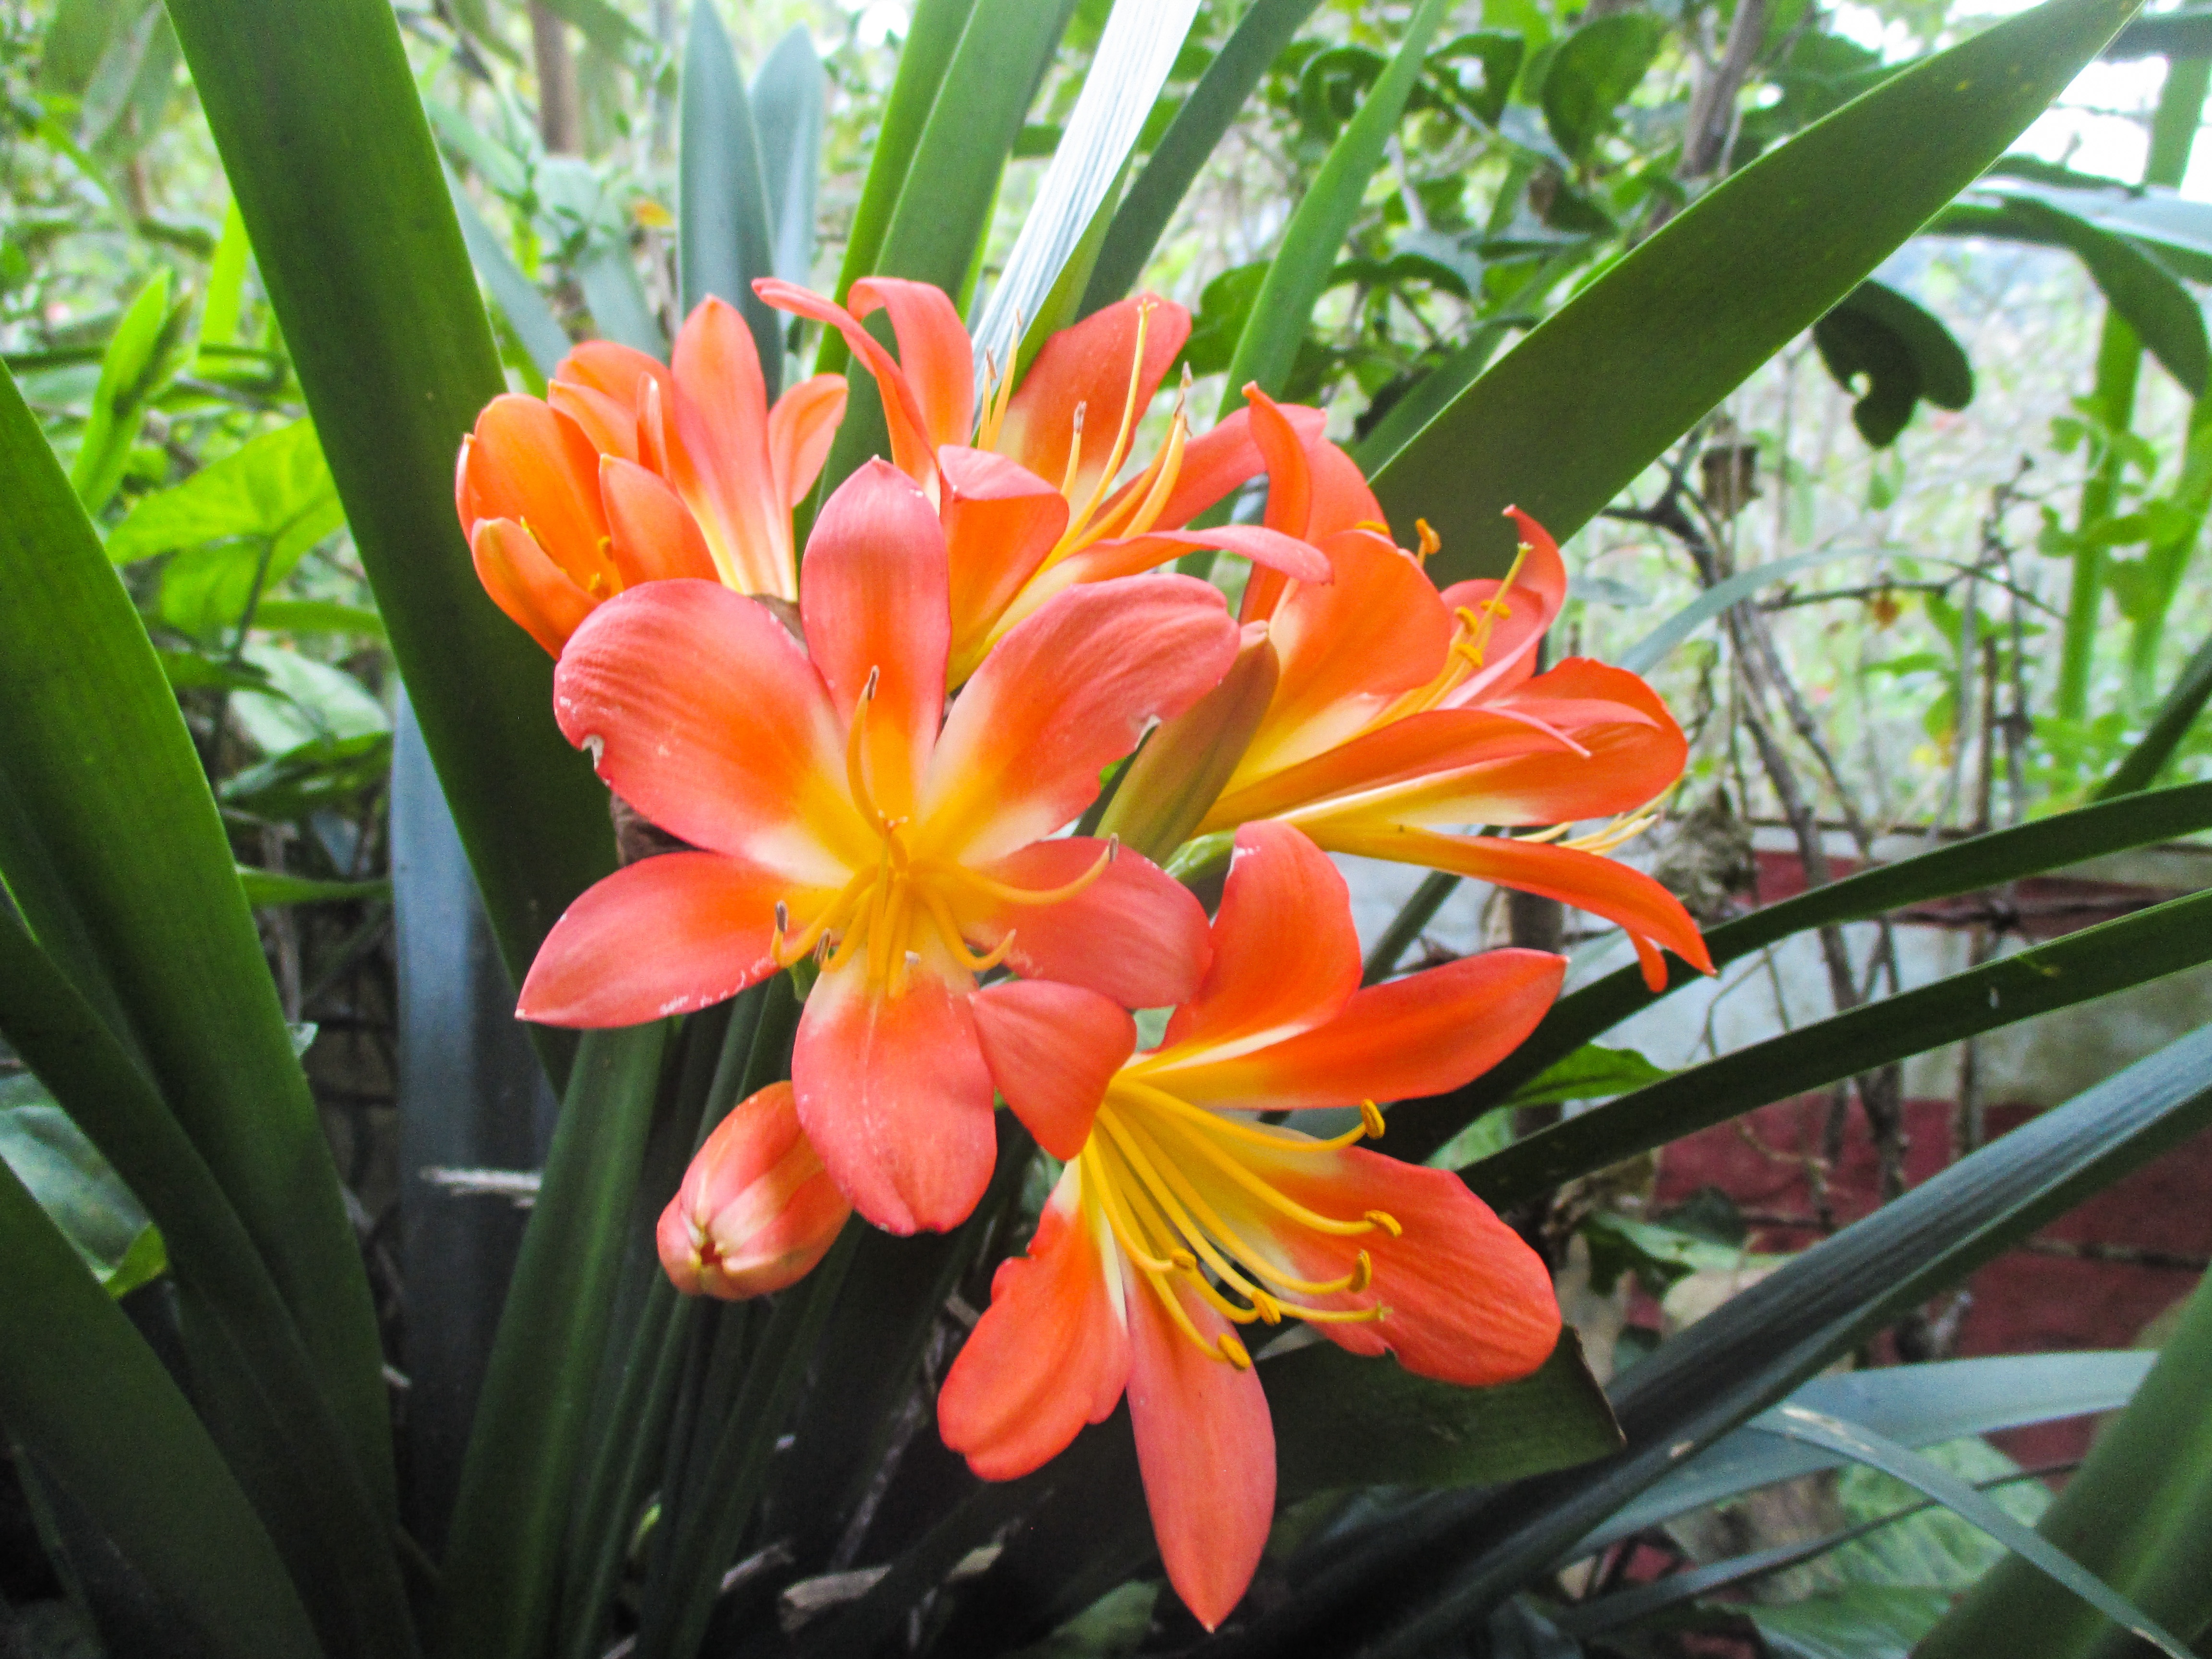
nature, plant, flower, orange, spring, red, color, autumn, botany, garden, flora, flowers, daylily, flowering plant, crocosmia, land plant, canna family